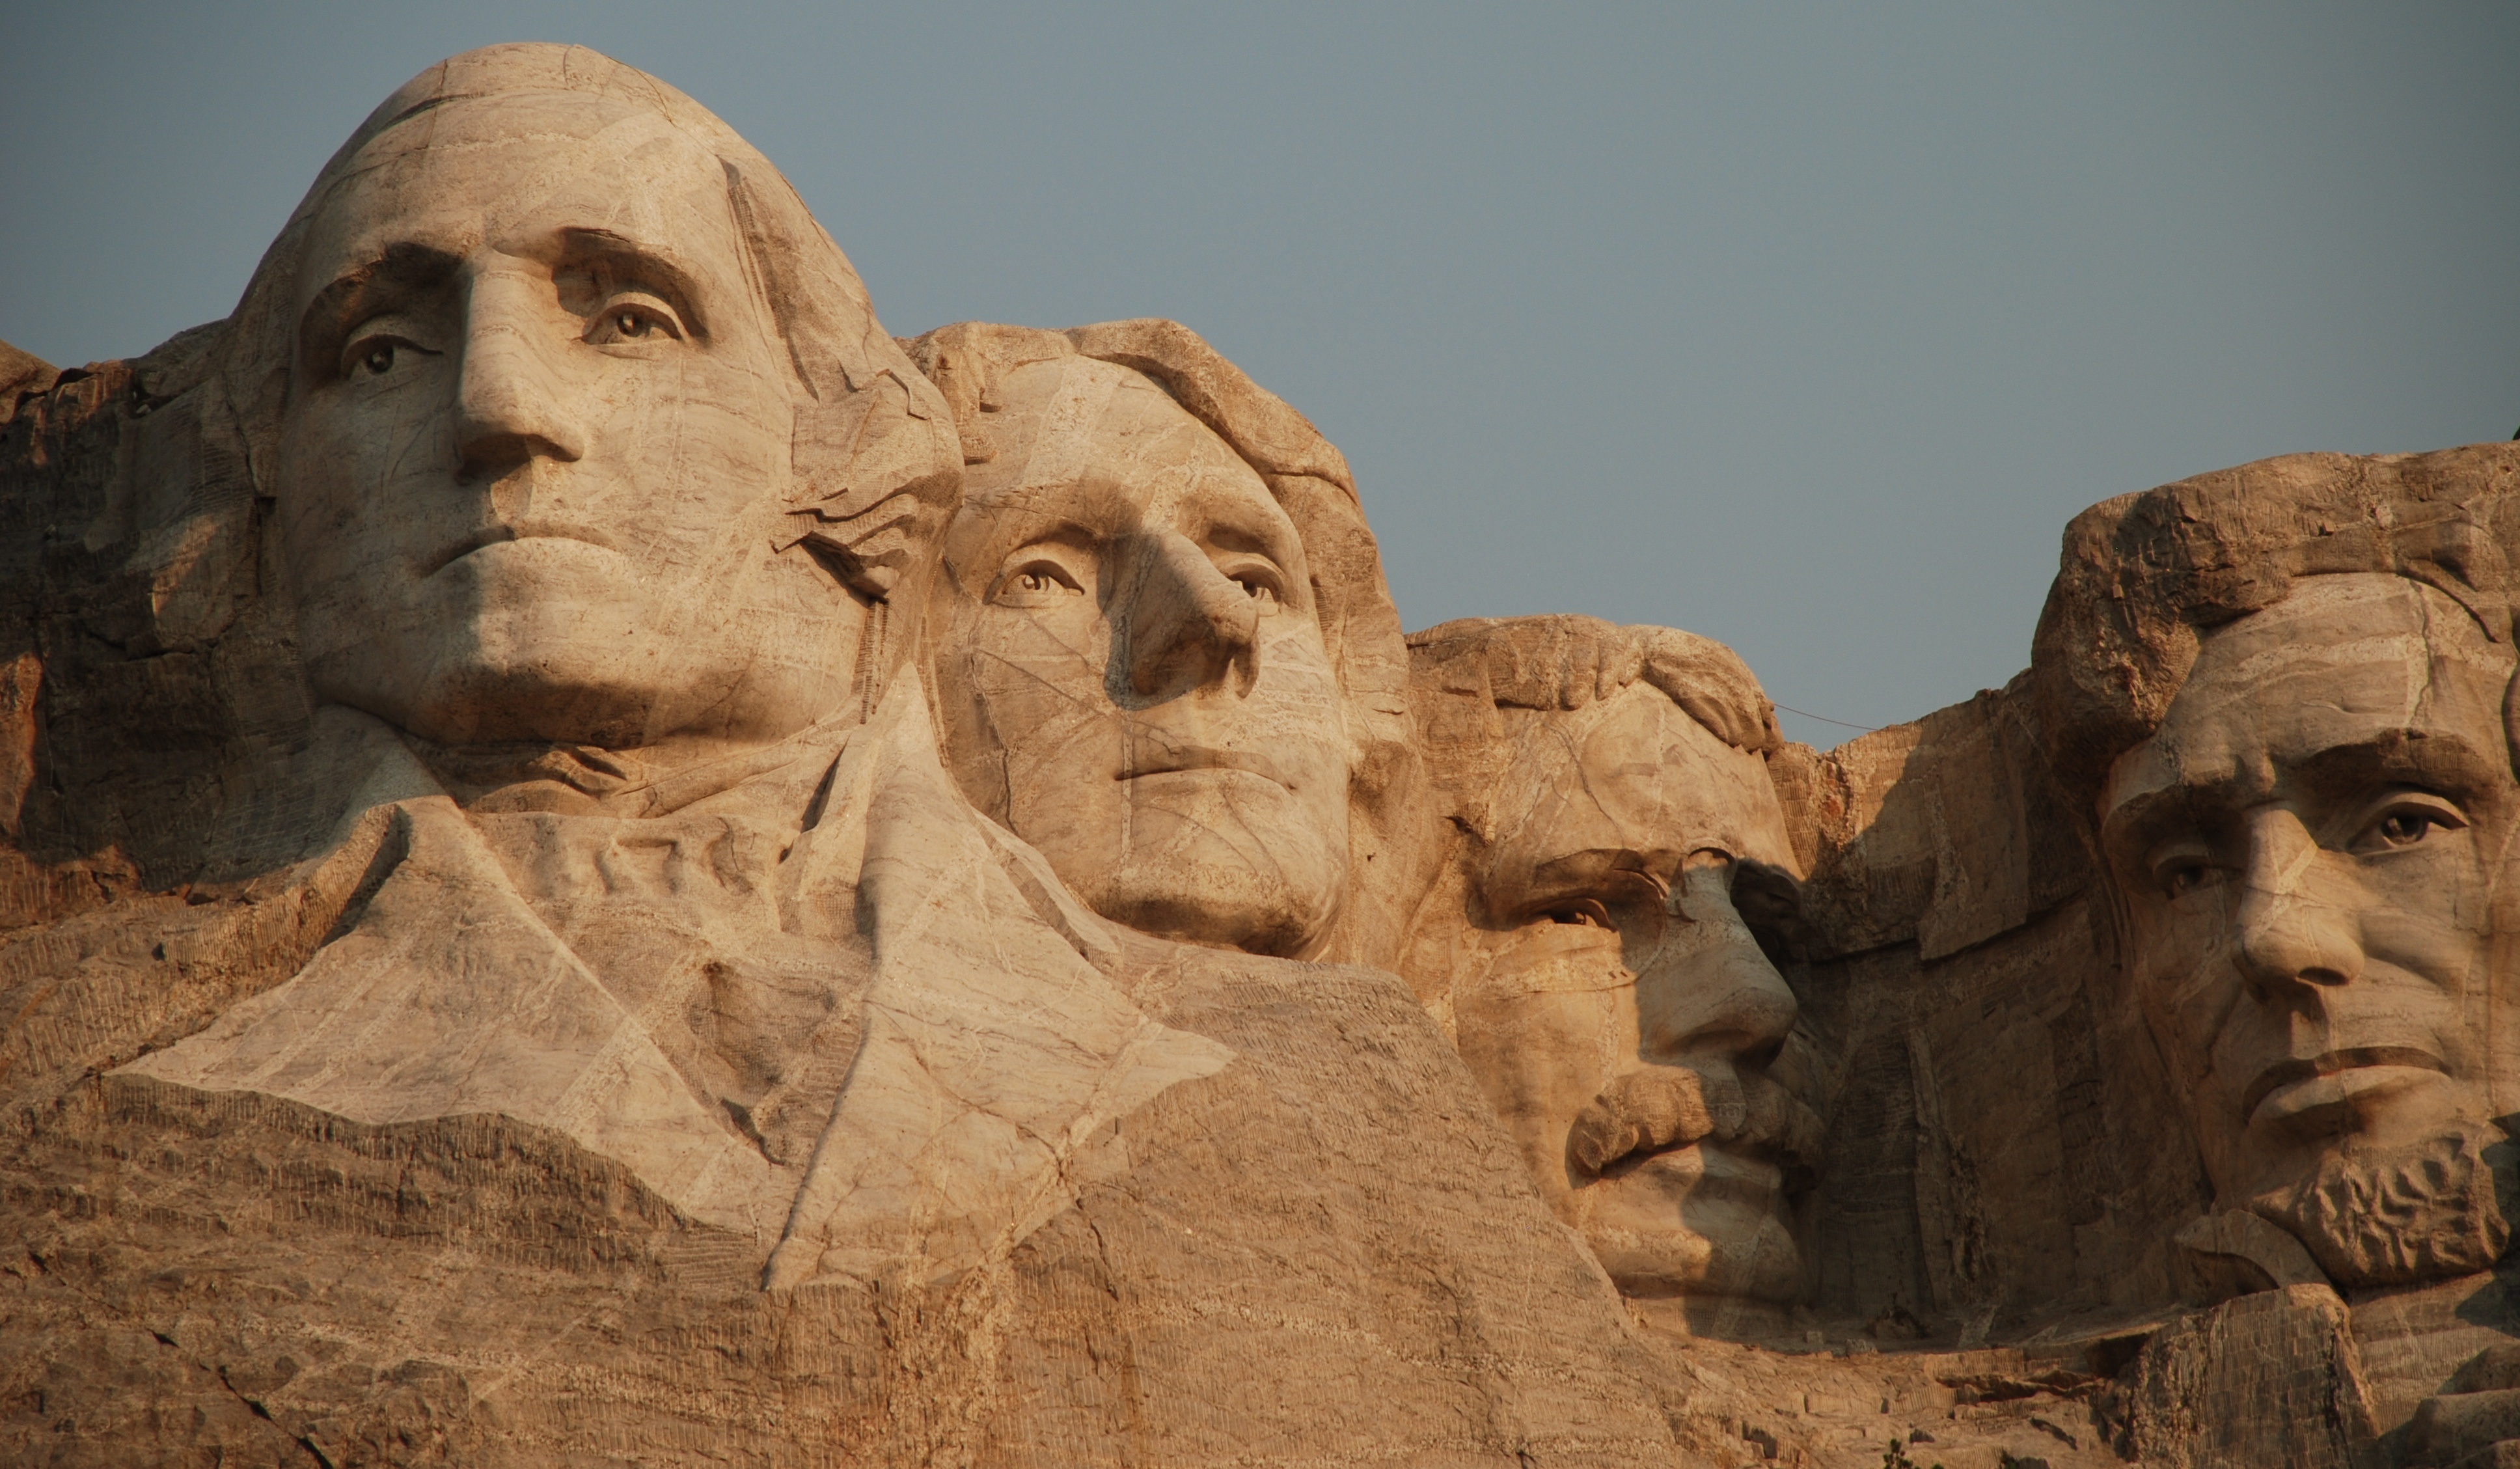
landscape, sand, rock, mountain, monument, formation, statue, usa, landmark, material, mount rushmore, patriotism, sculpture, memorial, art, temple, history, famous, massive, carving, granite, roosevelt, jefferson, mythology, dakota, abraham lincoln, george washington, ancient history